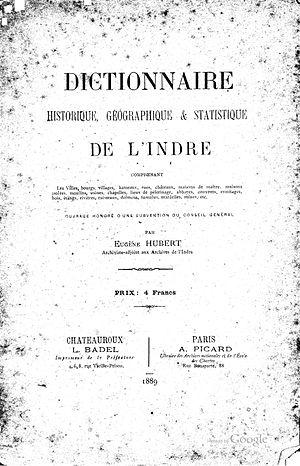
Page titre du dictionnaire de l'Indre d'Eugène Hubert
Les stèles de Saint-Ambroix-sur-Arnon, dans le département du Cher, sont des œuvres gallo-romaines datant de la fin du IIᵉ siècle. Ces sculptures ont été façonnées dans un atelier de sculpture par techniques de sculpture en pierre de taille et de bas-relief, en hommage à des défunts. Elles observent une étude détaillée et méthodique des individus auxquels elles sont dédiées, en témoignant de leur profession, de leur quotidien et de leur statut dans la société gallo-romaine de la cité berrichonne. Au nombre de 86, les stèles font partie d'un ensemble archéologique, vestiges de l'ancien oppidum Bituriges Cubi d'Ernodurum. Elles sont attribuées sur une période couvrant la fin du Iᵉʳ siècle et le début du IIᵉ siècle. On suppose que celles-ci auraient été manufacturées dans un atelier de sculpture également localisé au sein de l'agglomération gallo-romaine d'Ernodurum. L'ensemble des 86 artéfacts funéraires apparaissent d'excellente facture pour la plupart, quoique certains présentent un aspect inachevé.
Eugène Hubert, de son nom complet Eugène Paul Georges Auguste Jean-Baptiste Hubert, né le 5 octobre 1866 à Châteauroux, et mort dans cette ville le 7 février 1940, est un archiviste et historien français, spécialiste de l'histoire du Berry, et en particulier de l'Indre. Il est notamment l'auteur d'un Dictionnaire historique, géographique & statistique de l'Indre, dont la première édition remonte à 1889, et qui est une ressource inestimable pour la connaissance de l'Indre à la fin du XIXᵉ siècle. Il est le fils de l'archiviste Théodore Hubert et le père de l'archéologue Jean Hubert.